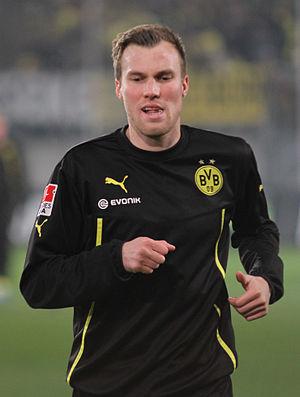
Kevin Grosskreutz, né le 19 juillet 1988 à Dortmund, est un footballeur international allemand qui évolue au poste de milieu latéral ou de défenseur latéral. Il est sélectionné par l'équipe d'Allemagne de football avec laquelle il remporte la Coupe du monde de football de 2014.